Geology of the Massif Central

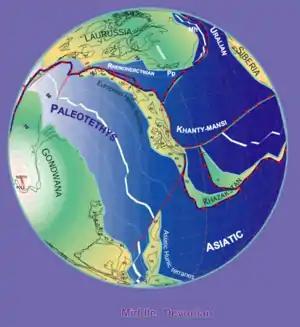
Paleogeographic reconstruction during the Middle Devonian. In this model the Massif Central (Lg) is part of the European Hun terrane

It seems now well established that at the end of the Neoproterozoic the Massif Central (i.e. the microcontinent Ligeria) and Armorica were part of Gondwana’s northern edge. At that time an extremely thick flysch sequence with interbedded bimodal volcanics was laid down in the adjoining ocean to the North. During the Lower Ordovician parts of Gondwanas northern rim started to break off and a sliver carrying Armorica and its eastern continuation - also called the Hun Superterrane – slowly started drifting northward. This opened up the Paleotethys in the wake. As a consequence the Rheic Ocean and the Rhenohercynian Ocean to the north were more and more constricted and eventually became subducted below Armorica or the Hun Superterrane. This subduction event corresponds in the Massif Central to the deformational phase D. The final continental collision during the Mississippian between Gondwana and Laurussia welded Ligeria into its actual position in the interior part of the Variscan orogen. The collision event is represented in the Massif Central by the phase D.